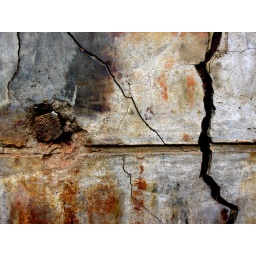
Texture of wall along street in Shimla.